John Eyre (evangelical minister)

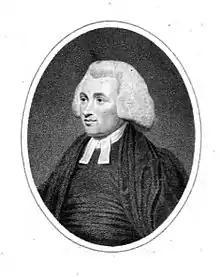
John Eyre, 1794 engraving

John Eyre (January 1754 – 28/29 March 1803) was an English evangelical clergyman. He helped in establishing some of the major national evangelical institutions.